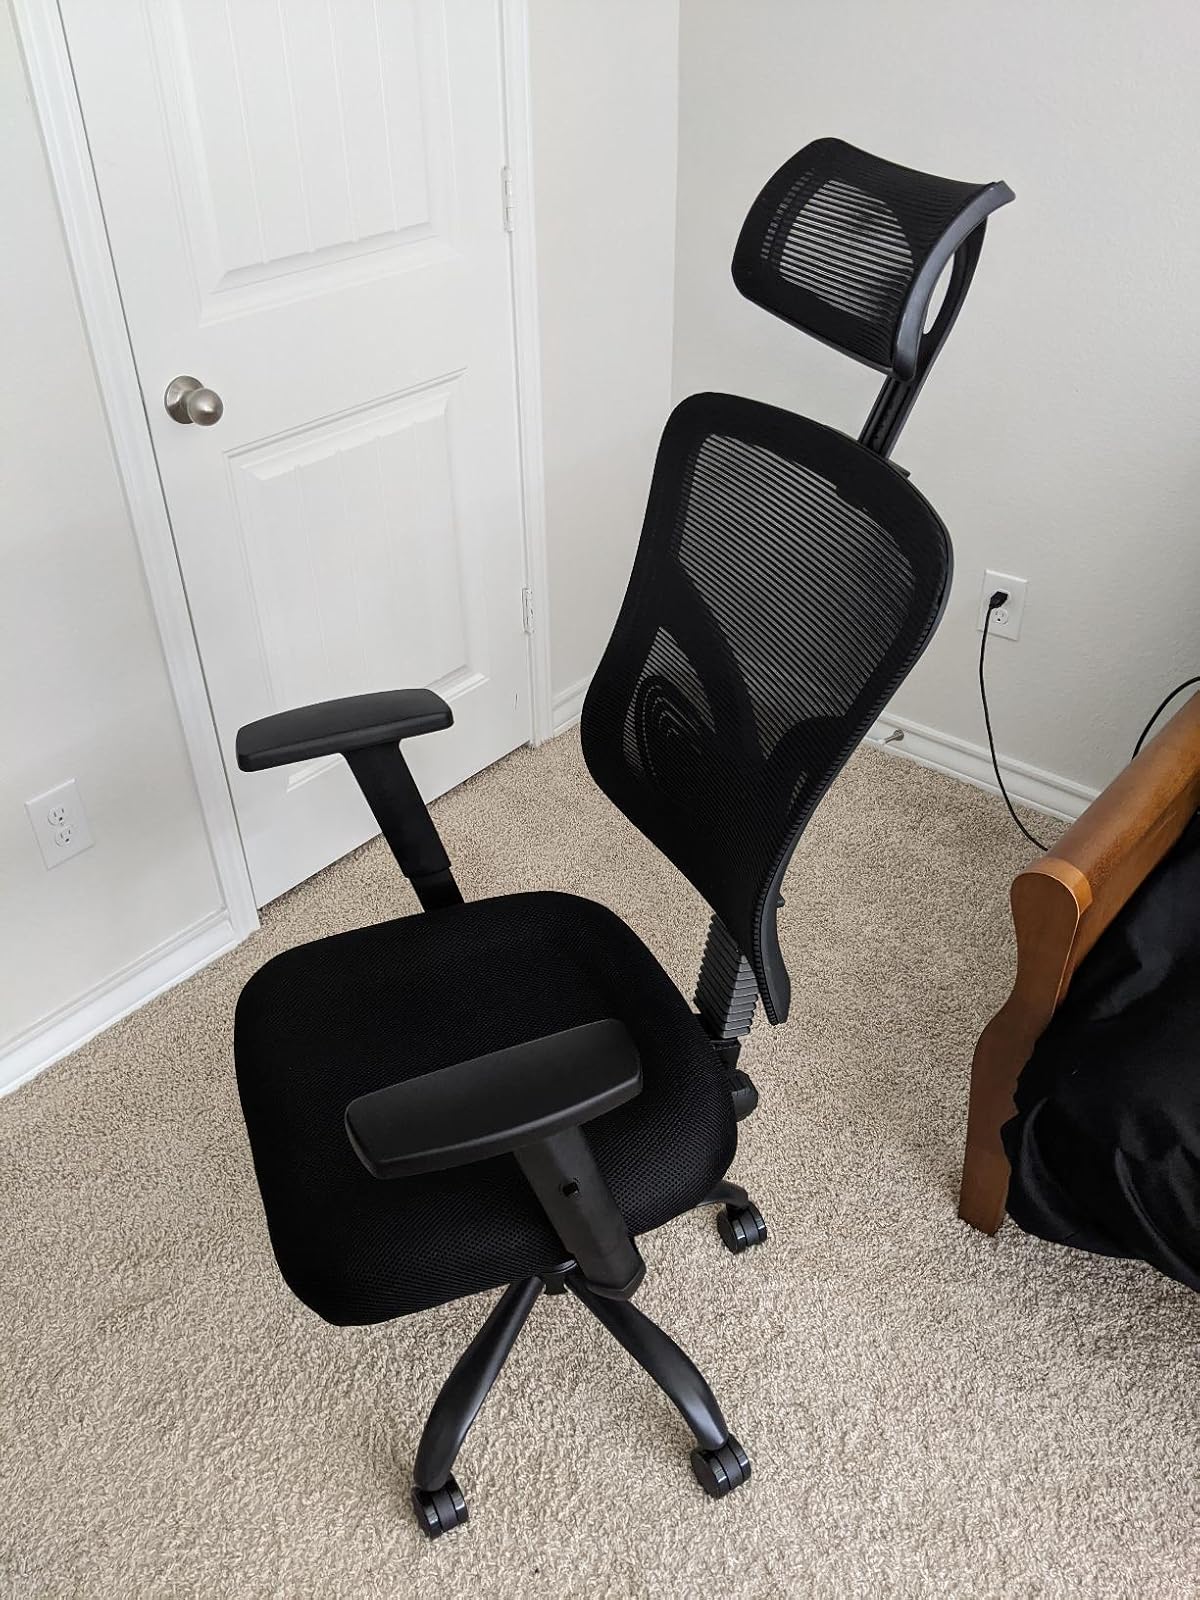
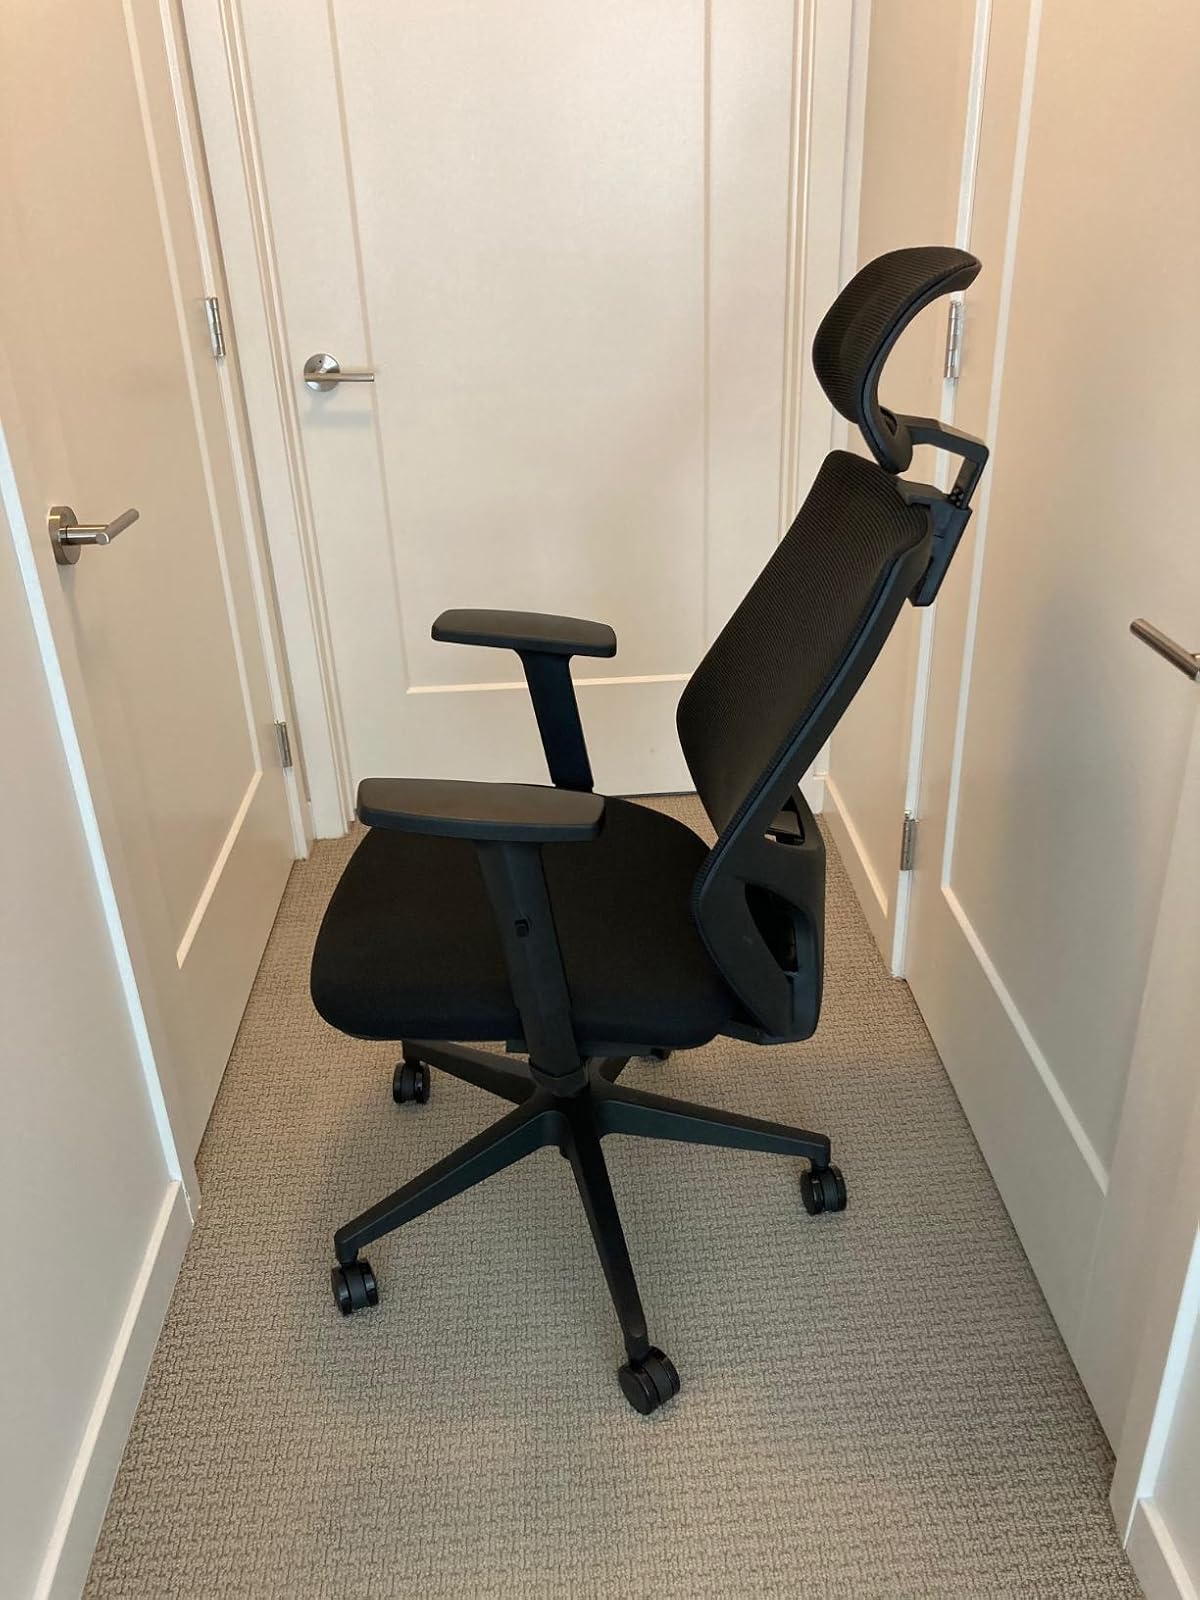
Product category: items_chair
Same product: no